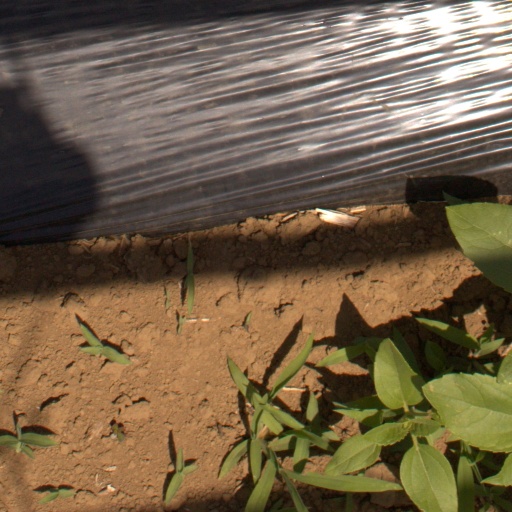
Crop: Jerusalem artichoke